Mexican Inquisition

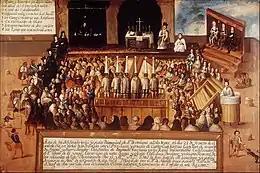
An "auto de fe" in New Spain, 18th century

When Holy Office of the Inquisition had been established in New Spain in 1571, it exercised no jurisdiction over Indians, except for material printed in indigenous languages. Its first official Inquisitor was archbishop Pedro Moya de Contreras, who established the "Tribunal de la Fe" (Tribunal of the Faith) in Mexico City. Through the Holy Office he transferred to Mexico the principles of the Inquisition set by Tomás de Torquemada in Spain. However, the full force of the Inquisition would be felt on non-Indian populations, such as the "Negro," "mulatto," and even certain segments of European colonial population. Historian Luis González Obregón estimates that 51 death sentences were carried out in the 235–242 years that the tribunal was officially in operation. However, records from this time are very poor and accurate numbers cannot be verified.